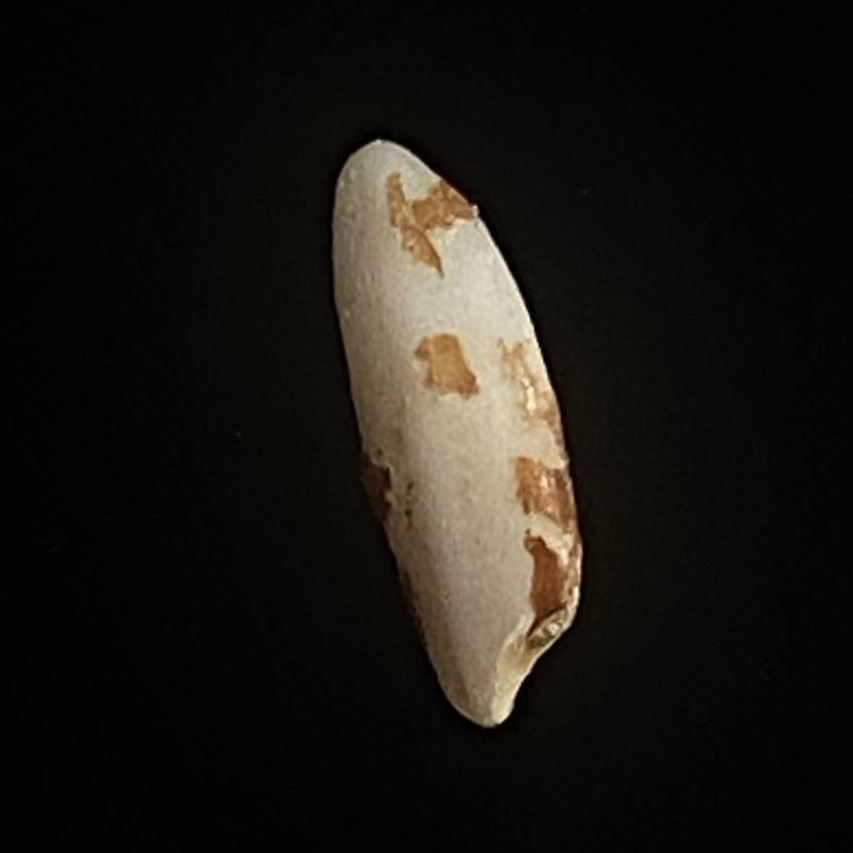
Rice variety: Lal_Binni